Answer in natural language. Estimate the real world distances between objects in the image. Which object is closer to scenic landscape wall decor photo (marked A), Pillow (marked B) or Doorway (marked C)? Choose between the following options: Doorway (marked C) or Pillow (marked B)
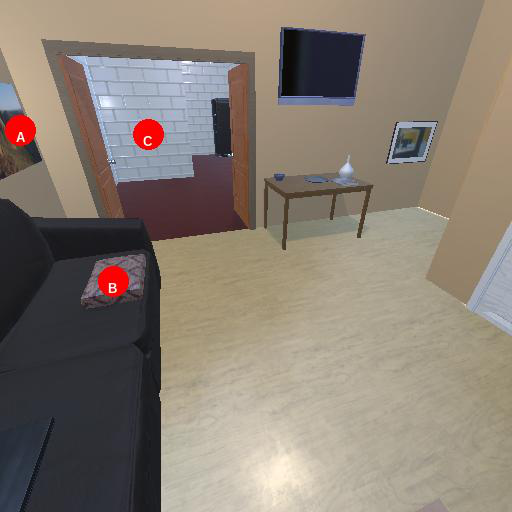
<answer>Doorway (marked C)</answer>